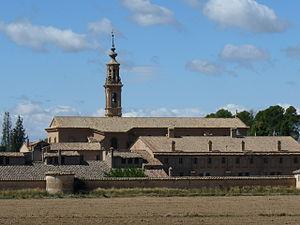
Saragosse - Chartreuse d'Aula Dei (XVIe-XVIIIe siècles)
La Communauté du Chemin Neuf est une communauté catholique à vocation œcuménique. Née d'un groupe de prière charismatique en 1973, elle compte près de 2 200 membres permanents dans vingt-six pays, et 12 000 personnes au service des missions de la communauté. Son principal fondateur, et responsable de 1973 à 2016 est le père jésuite Laurent Fabre. Depuis 2016, c'est le père François Michon qui est responsable de la communauté.